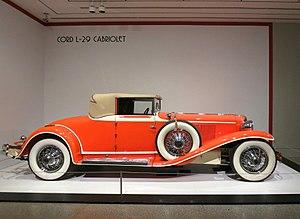
La Cord L-29 est une voiture de prestige du constructeur automobile américain Cord Automobile, construite à 5010 exemplaires entre 1929 et 1931.